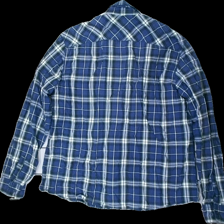
View: back
Type: Shirt
Category: Men
Brand: Kappahl
Colors: Blue, White, Grey
Material: 100% cotton
Pattern: Checkered print
Cut: Regular
Size: 44
Season: All
Damage location: top center
Damage 2 location: middle left
Price range: 50-100
Recommended usage: Reuse
Description: rutig skjorta, mycket skrynklig